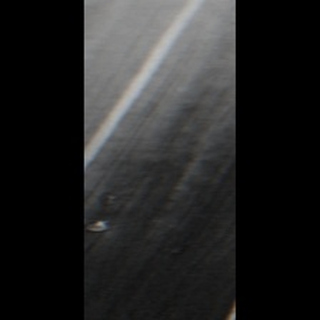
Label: healthy_sugarcane